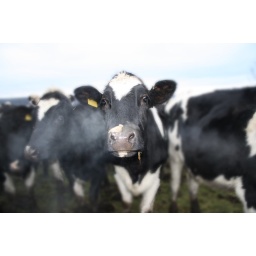
Some cows in the field behind out old house.